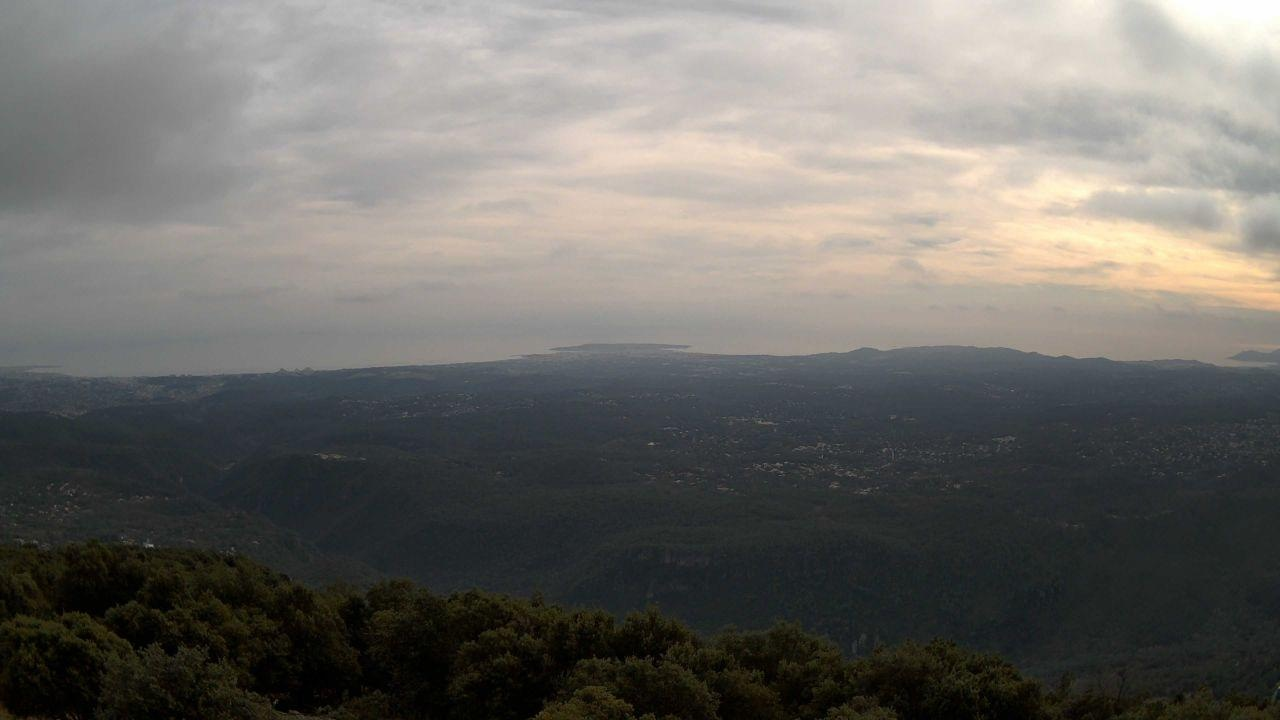
Fire: no
Smoke: no